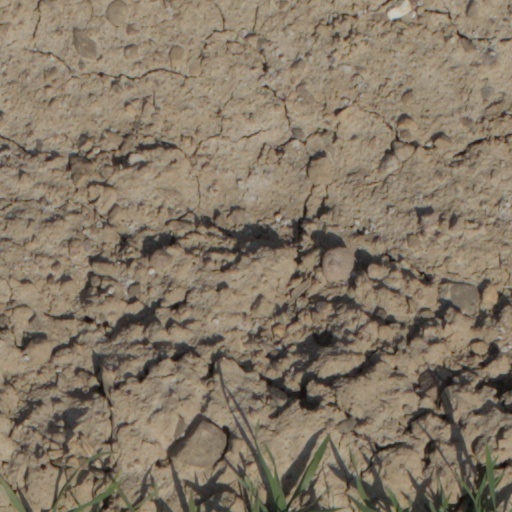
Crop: wheat